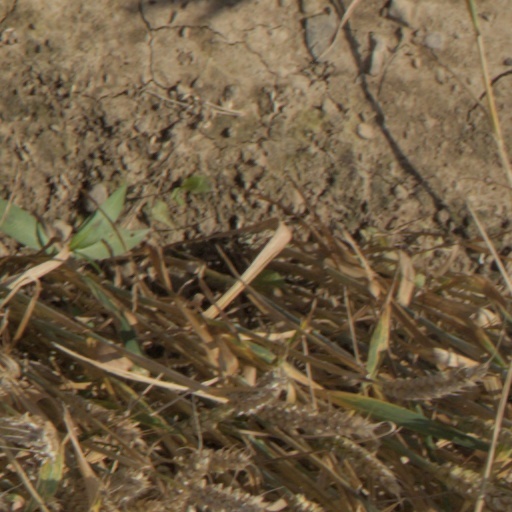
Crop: wheat